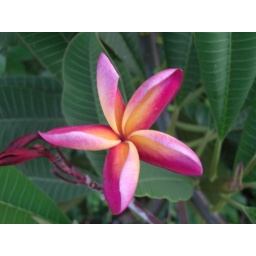
This beautiful flower was in our building garden . They are so photogenic